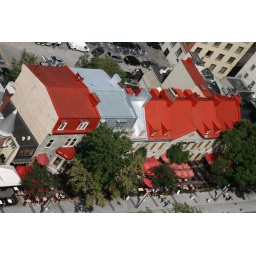
This row of red and silver roofs were restaurants near our hotel where we ate on a couple of occasions.